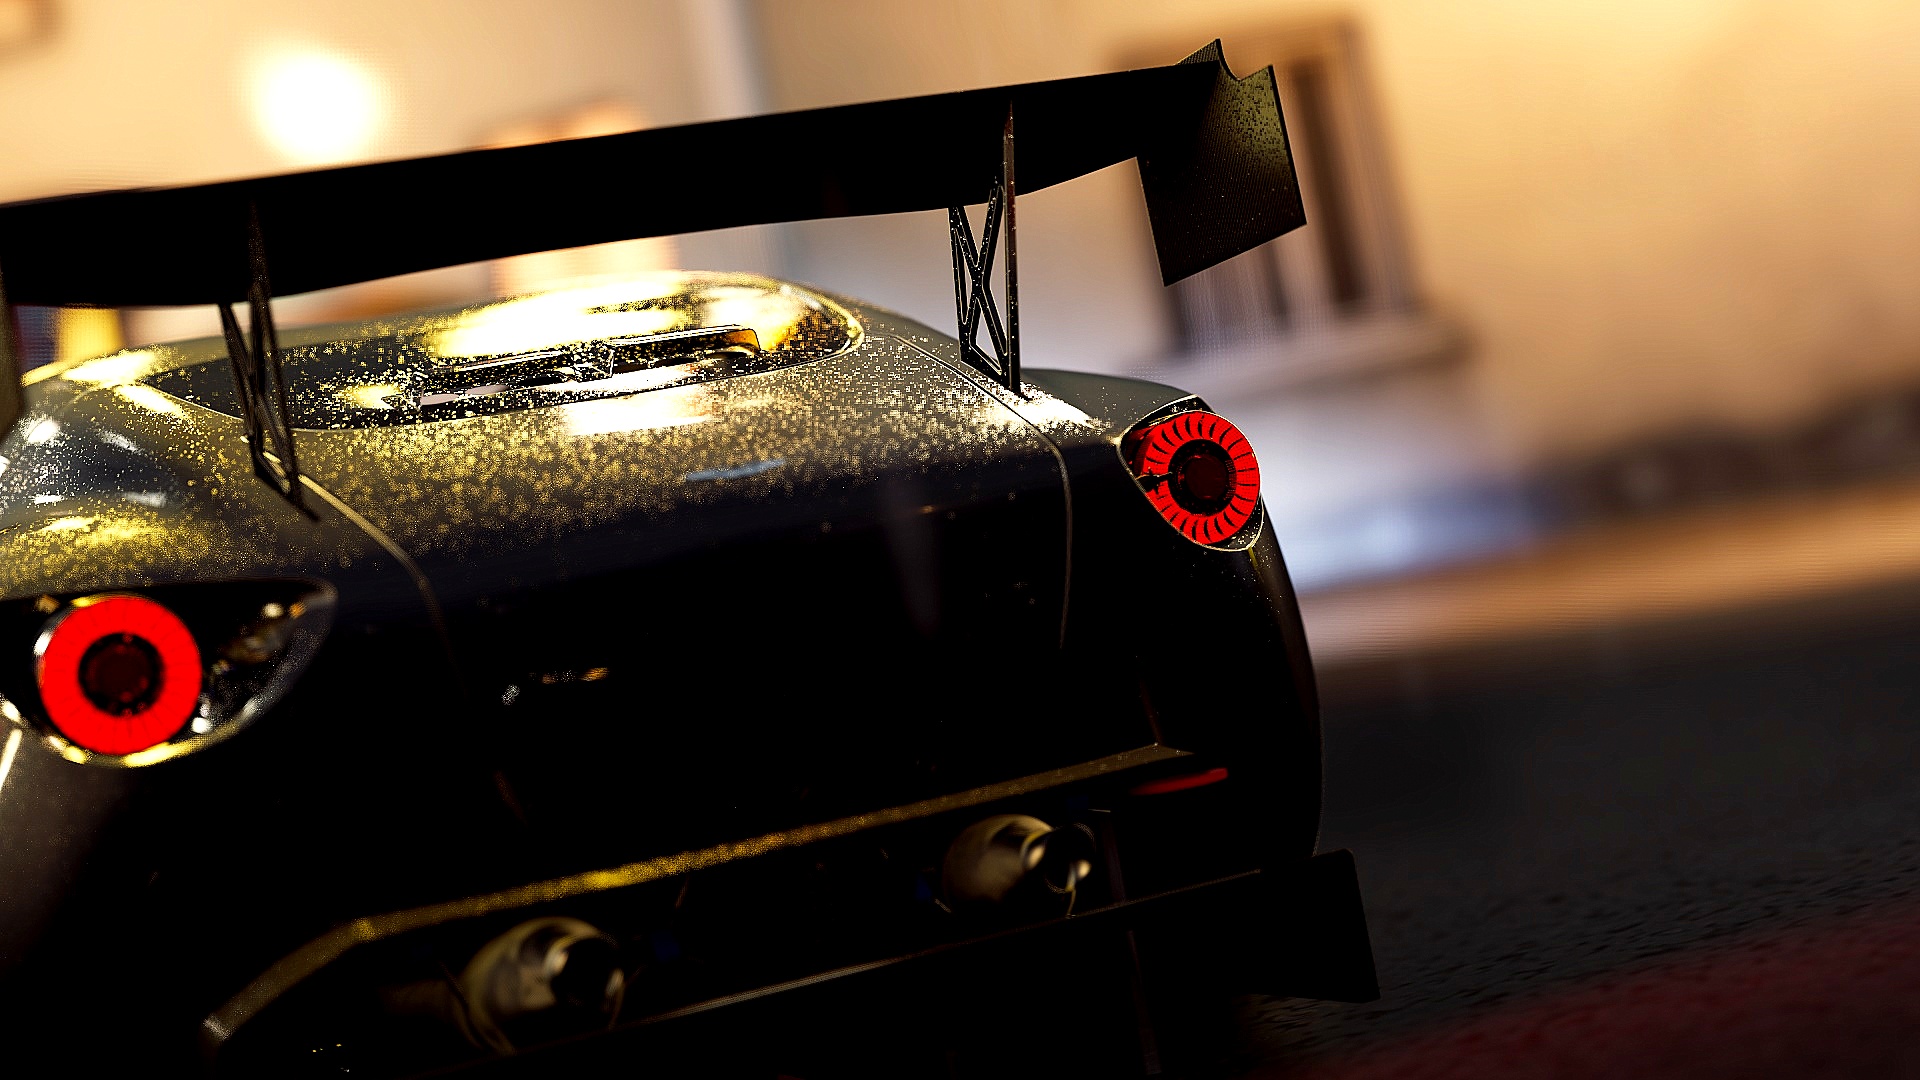
light, car, wheel, vehicle, sports car, supercar, classic, land vehicle, automobile make, single lens reflex camera, automotive design